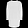
Label: Dress